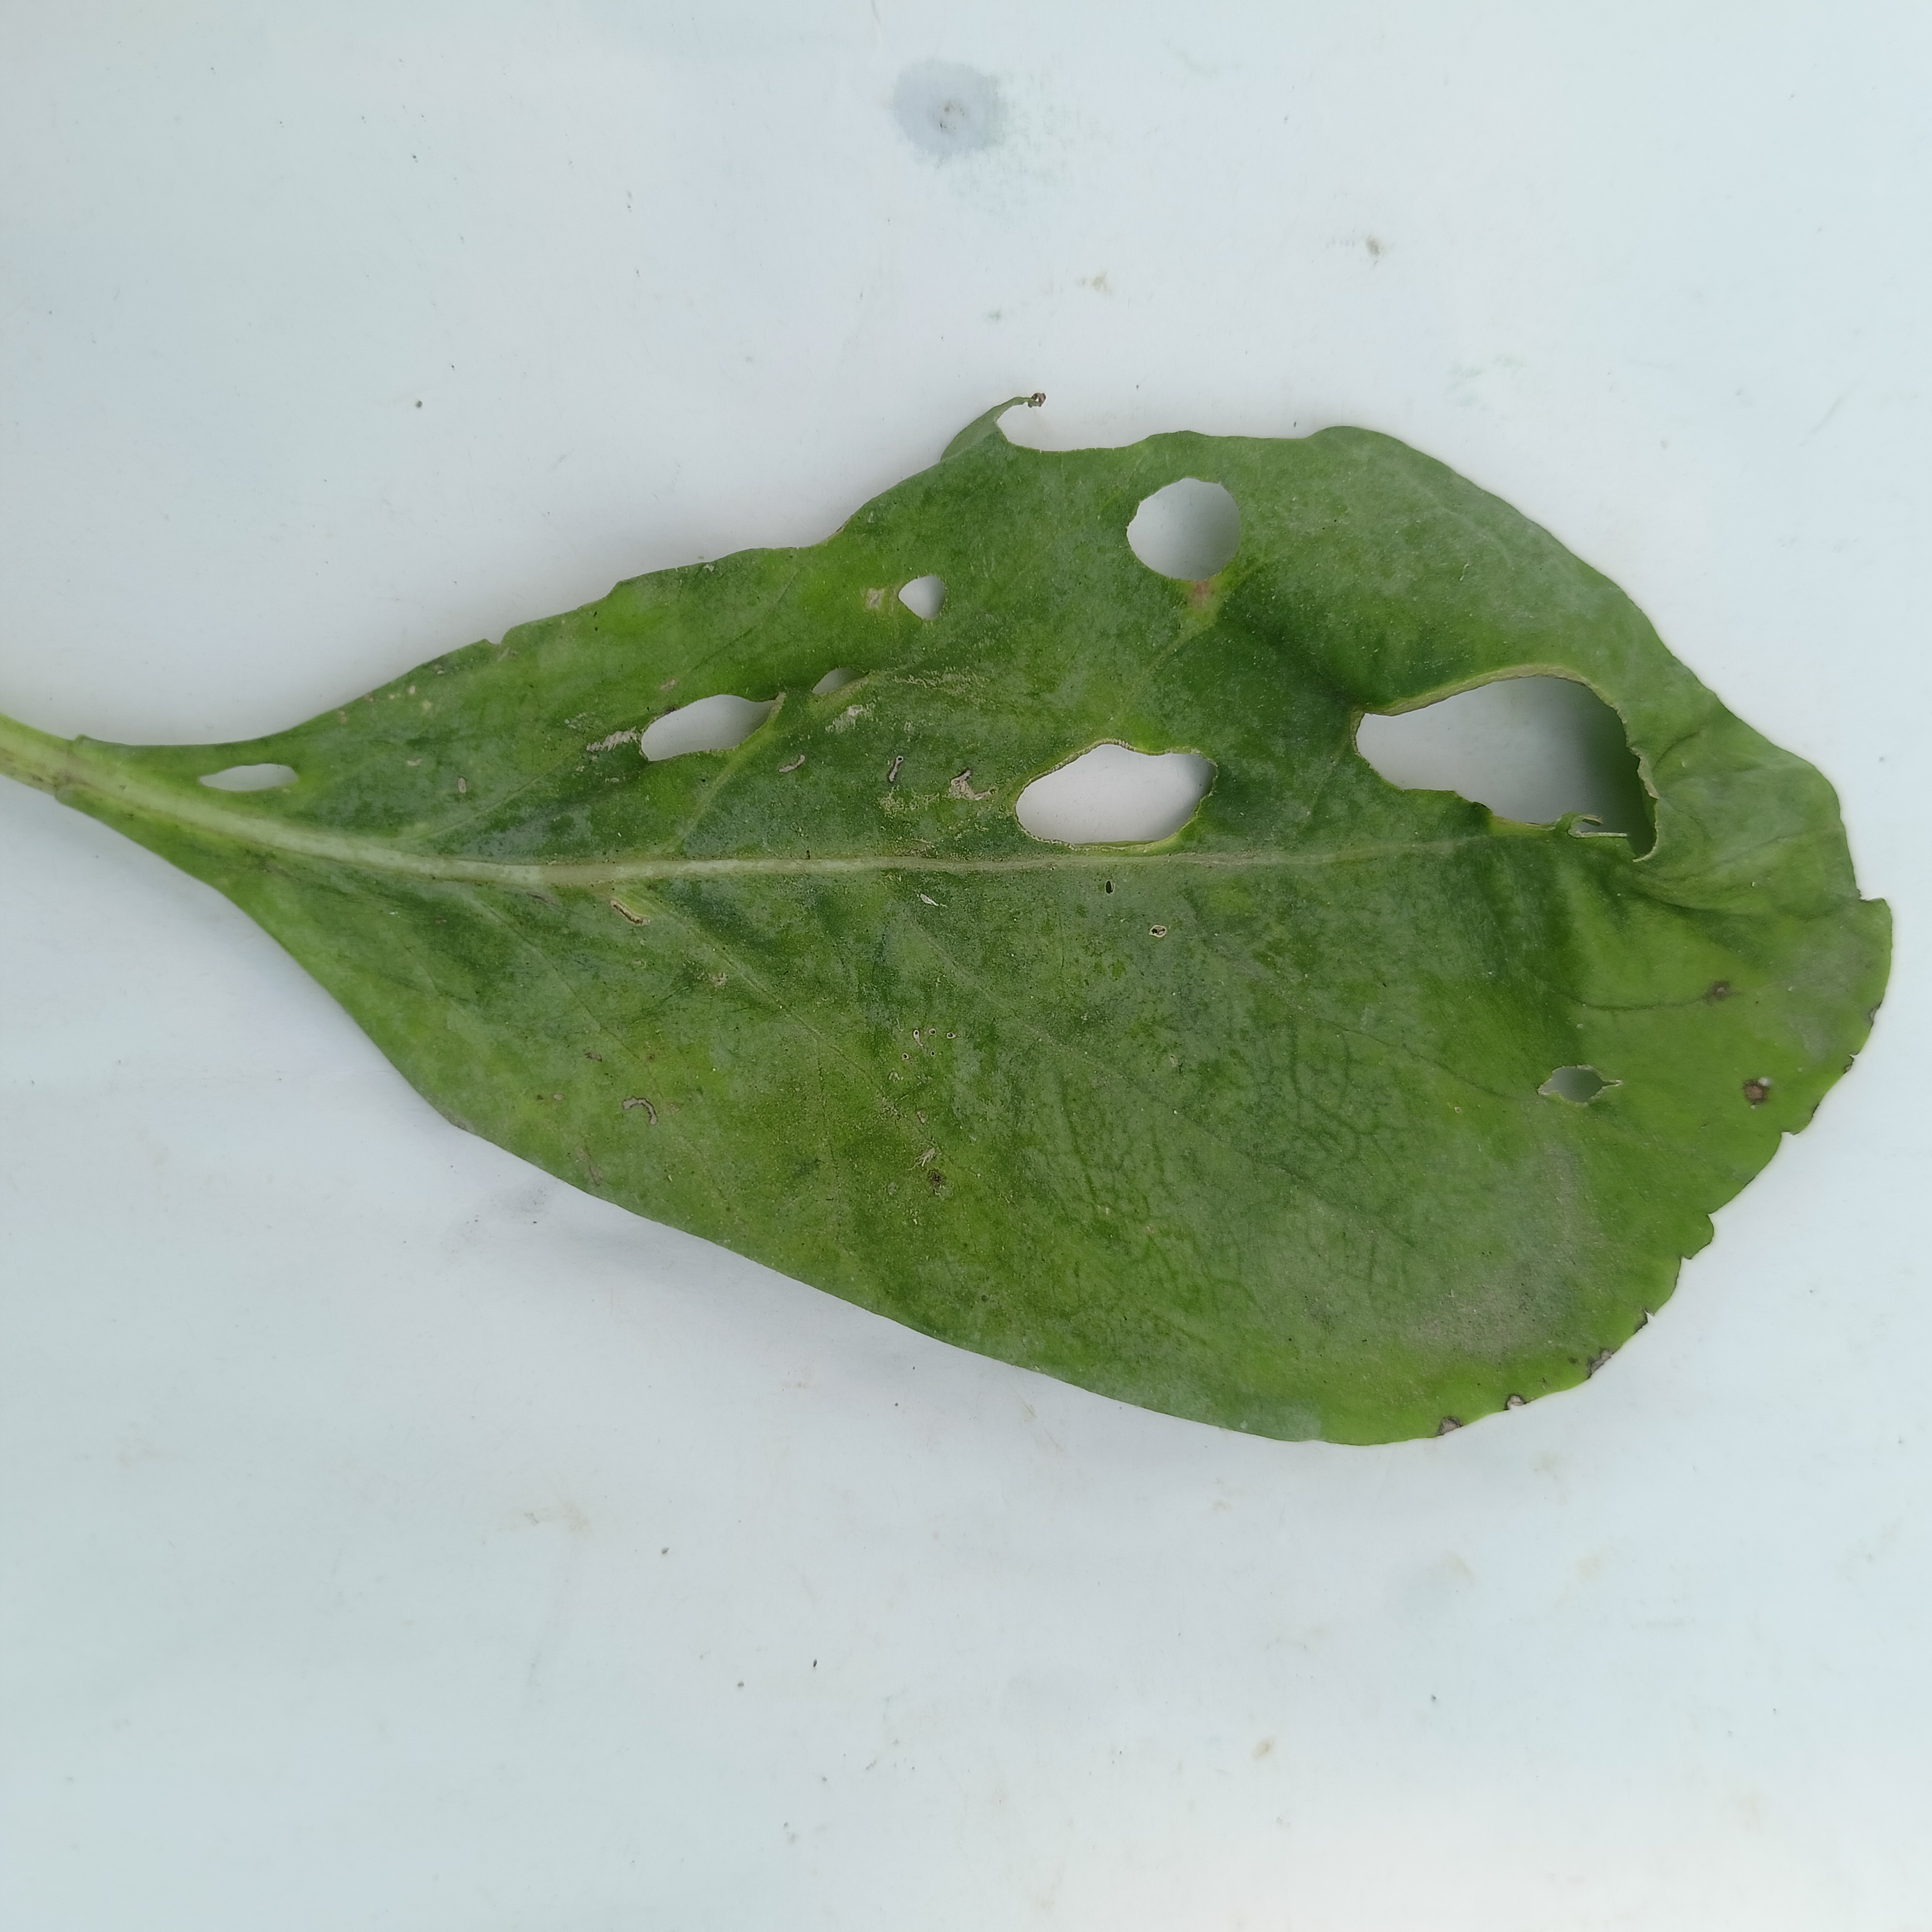
Label: Insect Hole